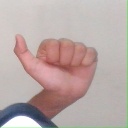
अक्षर: त